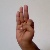
The image shows a hand gesture representing the letter 'F' in Indian Sign Language.